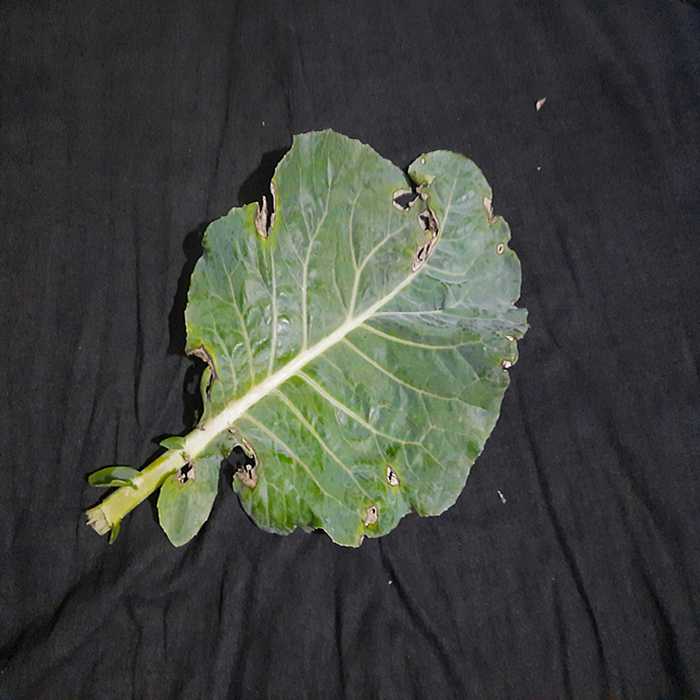
Plant: Cauliflower
Label: Downy mildew